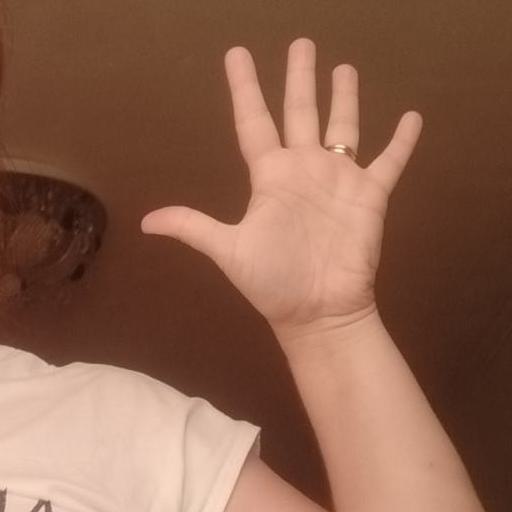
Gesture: palm